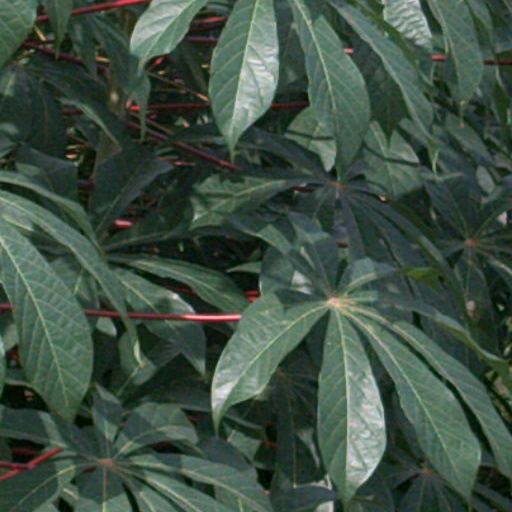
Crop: cassava